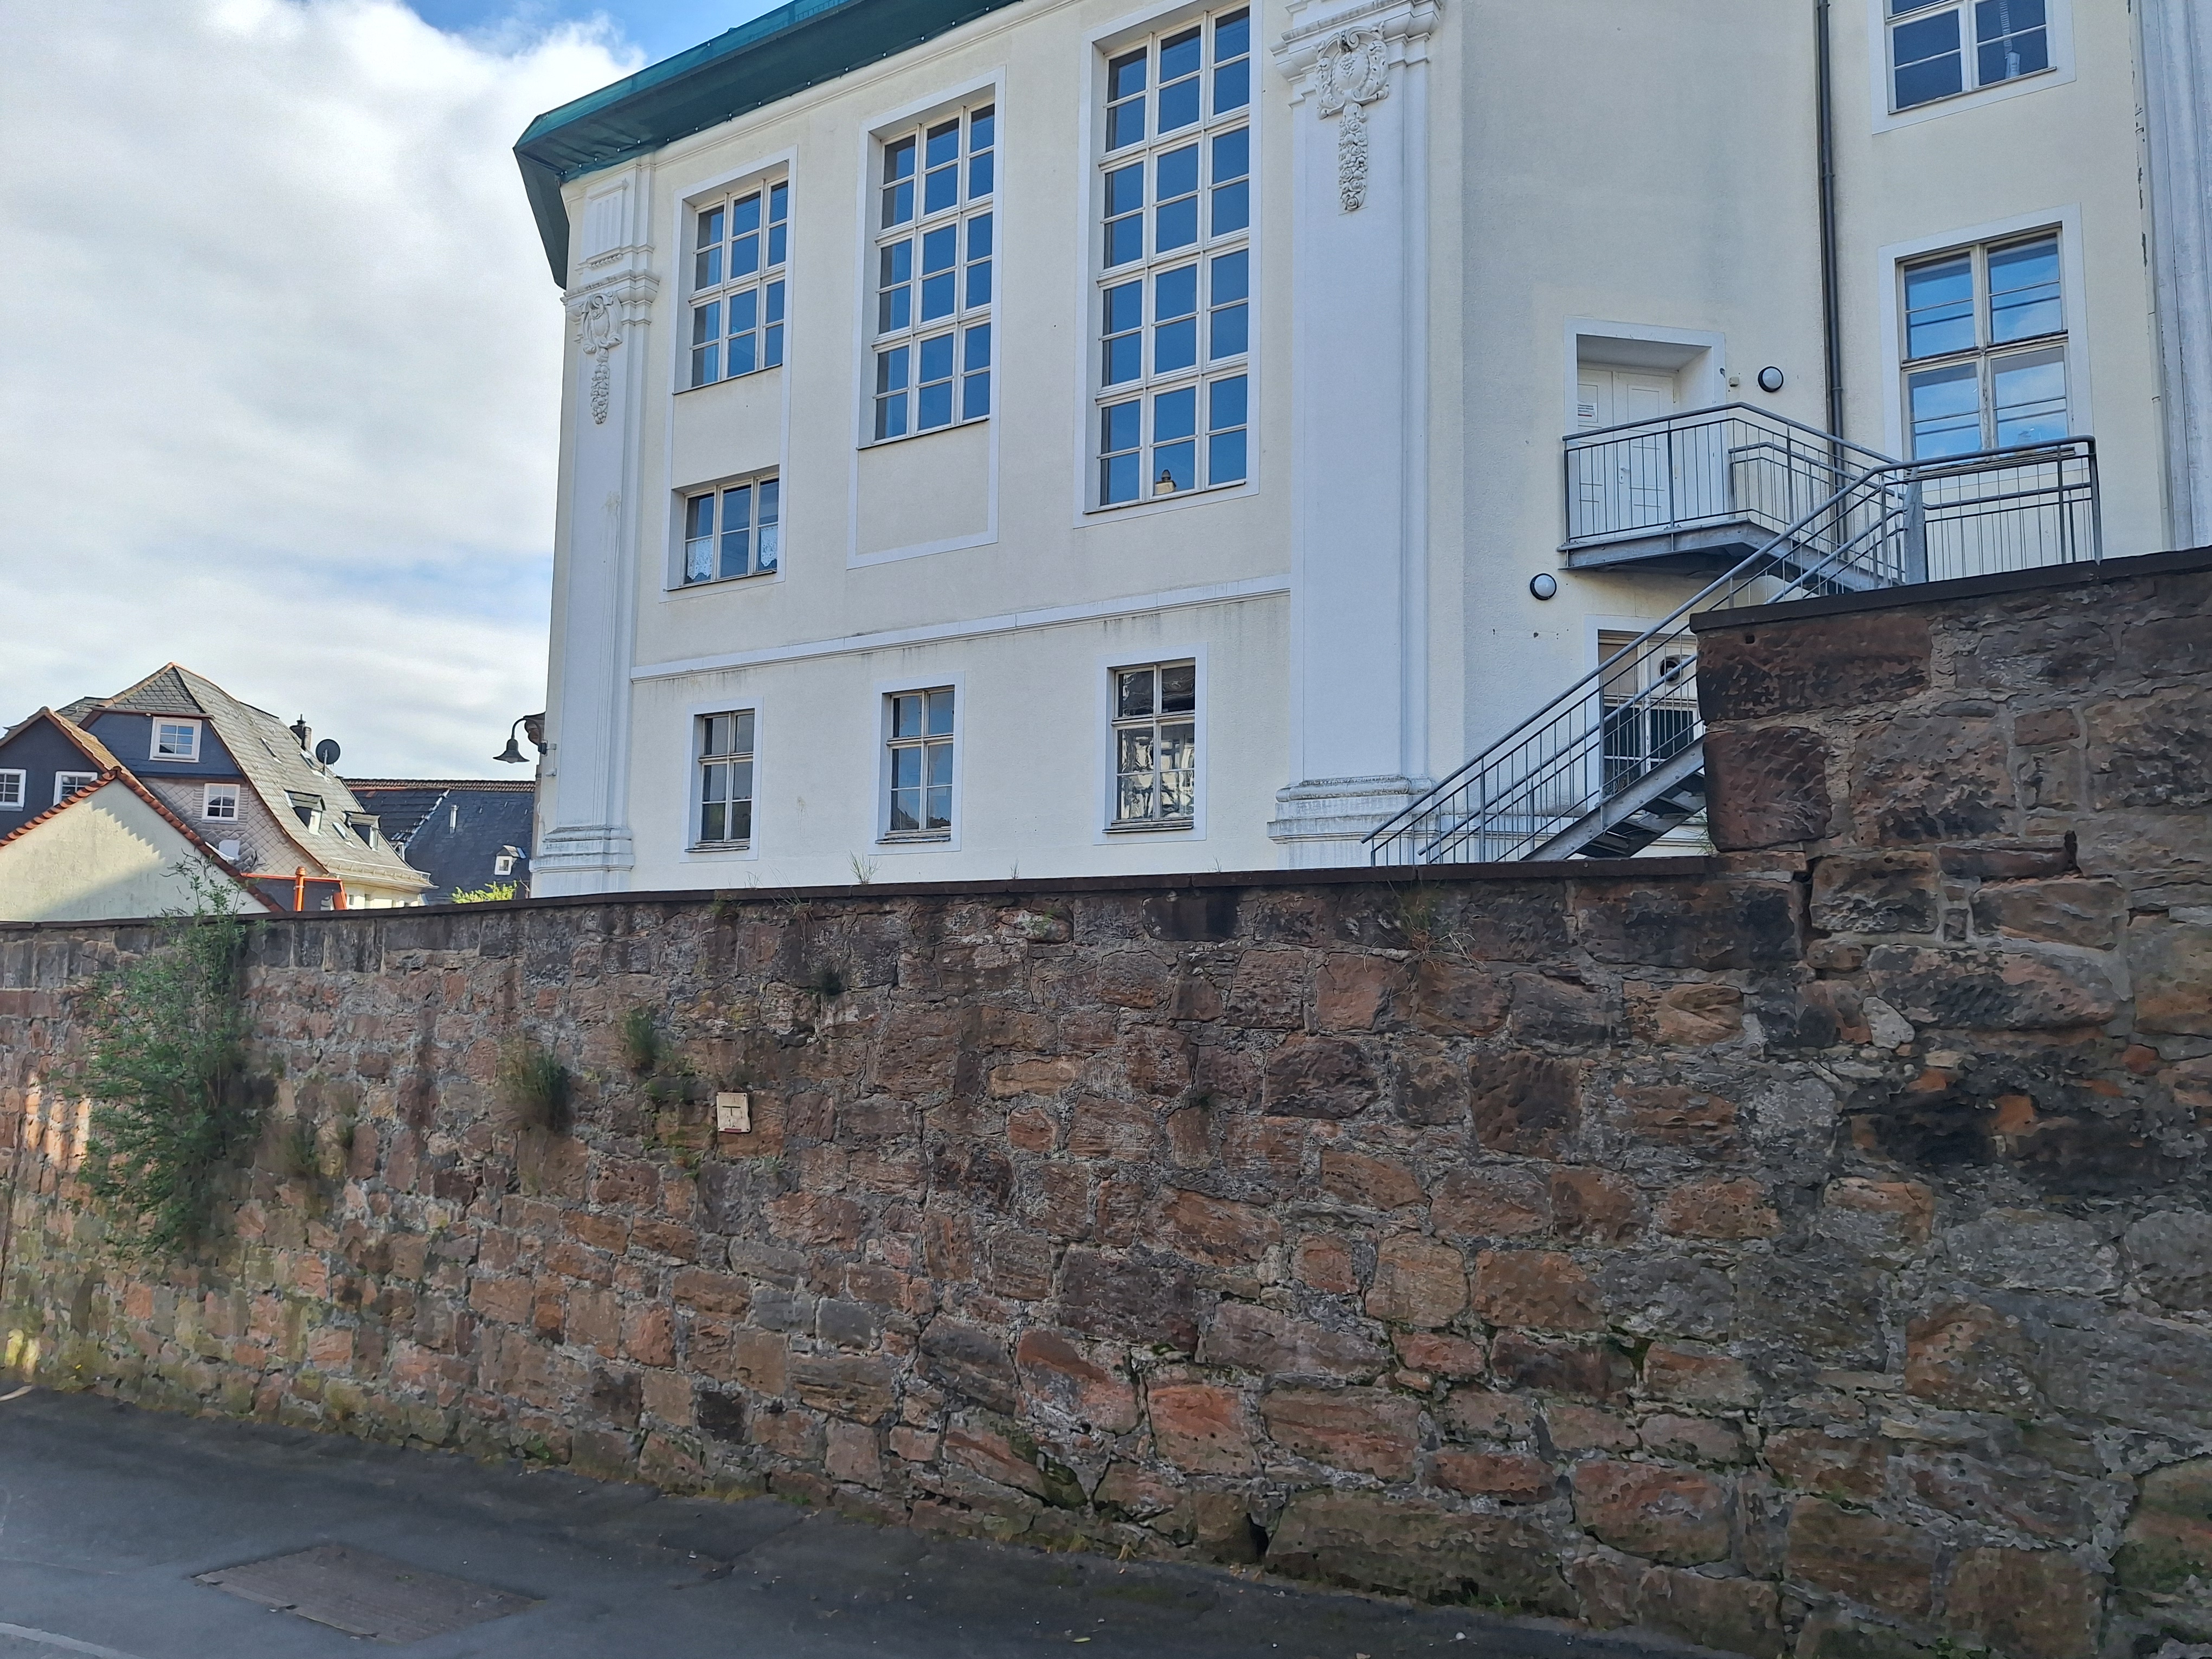
Building: Renthof 5